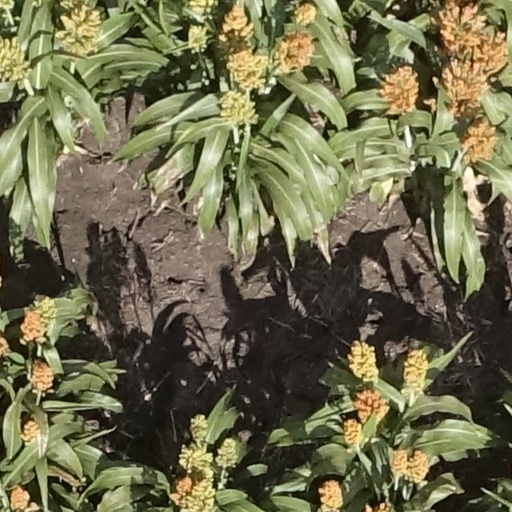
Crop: sorghum